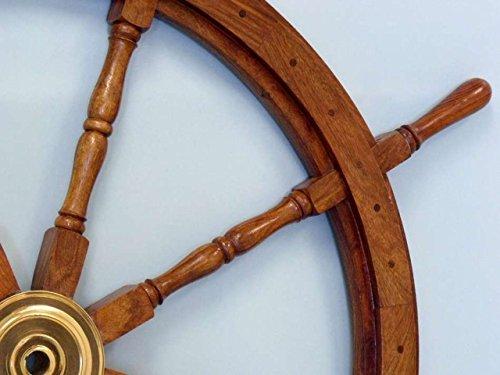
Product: Nautical Deluxe Class Wood and Brass Decorative Ship Wheel 36" - Nautical Home Decoration Gifts
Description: Great Condition.
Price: $38.84
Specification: ProductDimensions:36x2x36inches|ItemWeight:13.95pounds|ShippingWeight:14pounds(Viewshippingratesandpolicies)|Manufacturer:HandcraftedModelShipsLLC|ASIN:B00HS0Z4Z6|DomesticShipping:ItemcanbeshippedwithinU.S.|InternationalShipping:ThisitemcanbeshippedtoselectcountriesoutsideoftheU.S.LearnMore|ShippingAdvisory:Thisitemmustbeshippedseparatelyfromotheritemsinyourorder.Additionalshippingchargeswillnotapply.|Californiaresidents:ClickhereforProposition65warning|Itemmodelnumber:SH8760